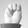
ASL letter: M